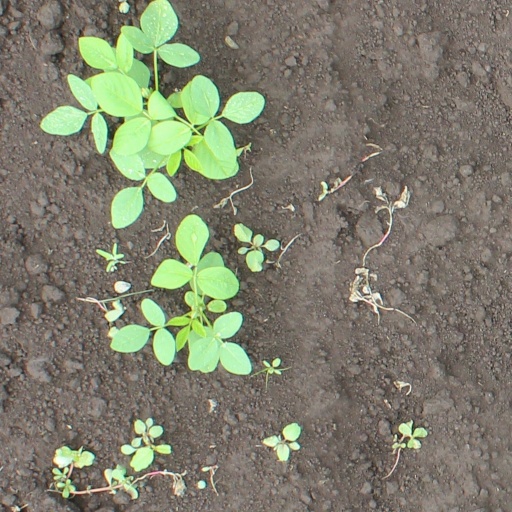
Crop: soybean